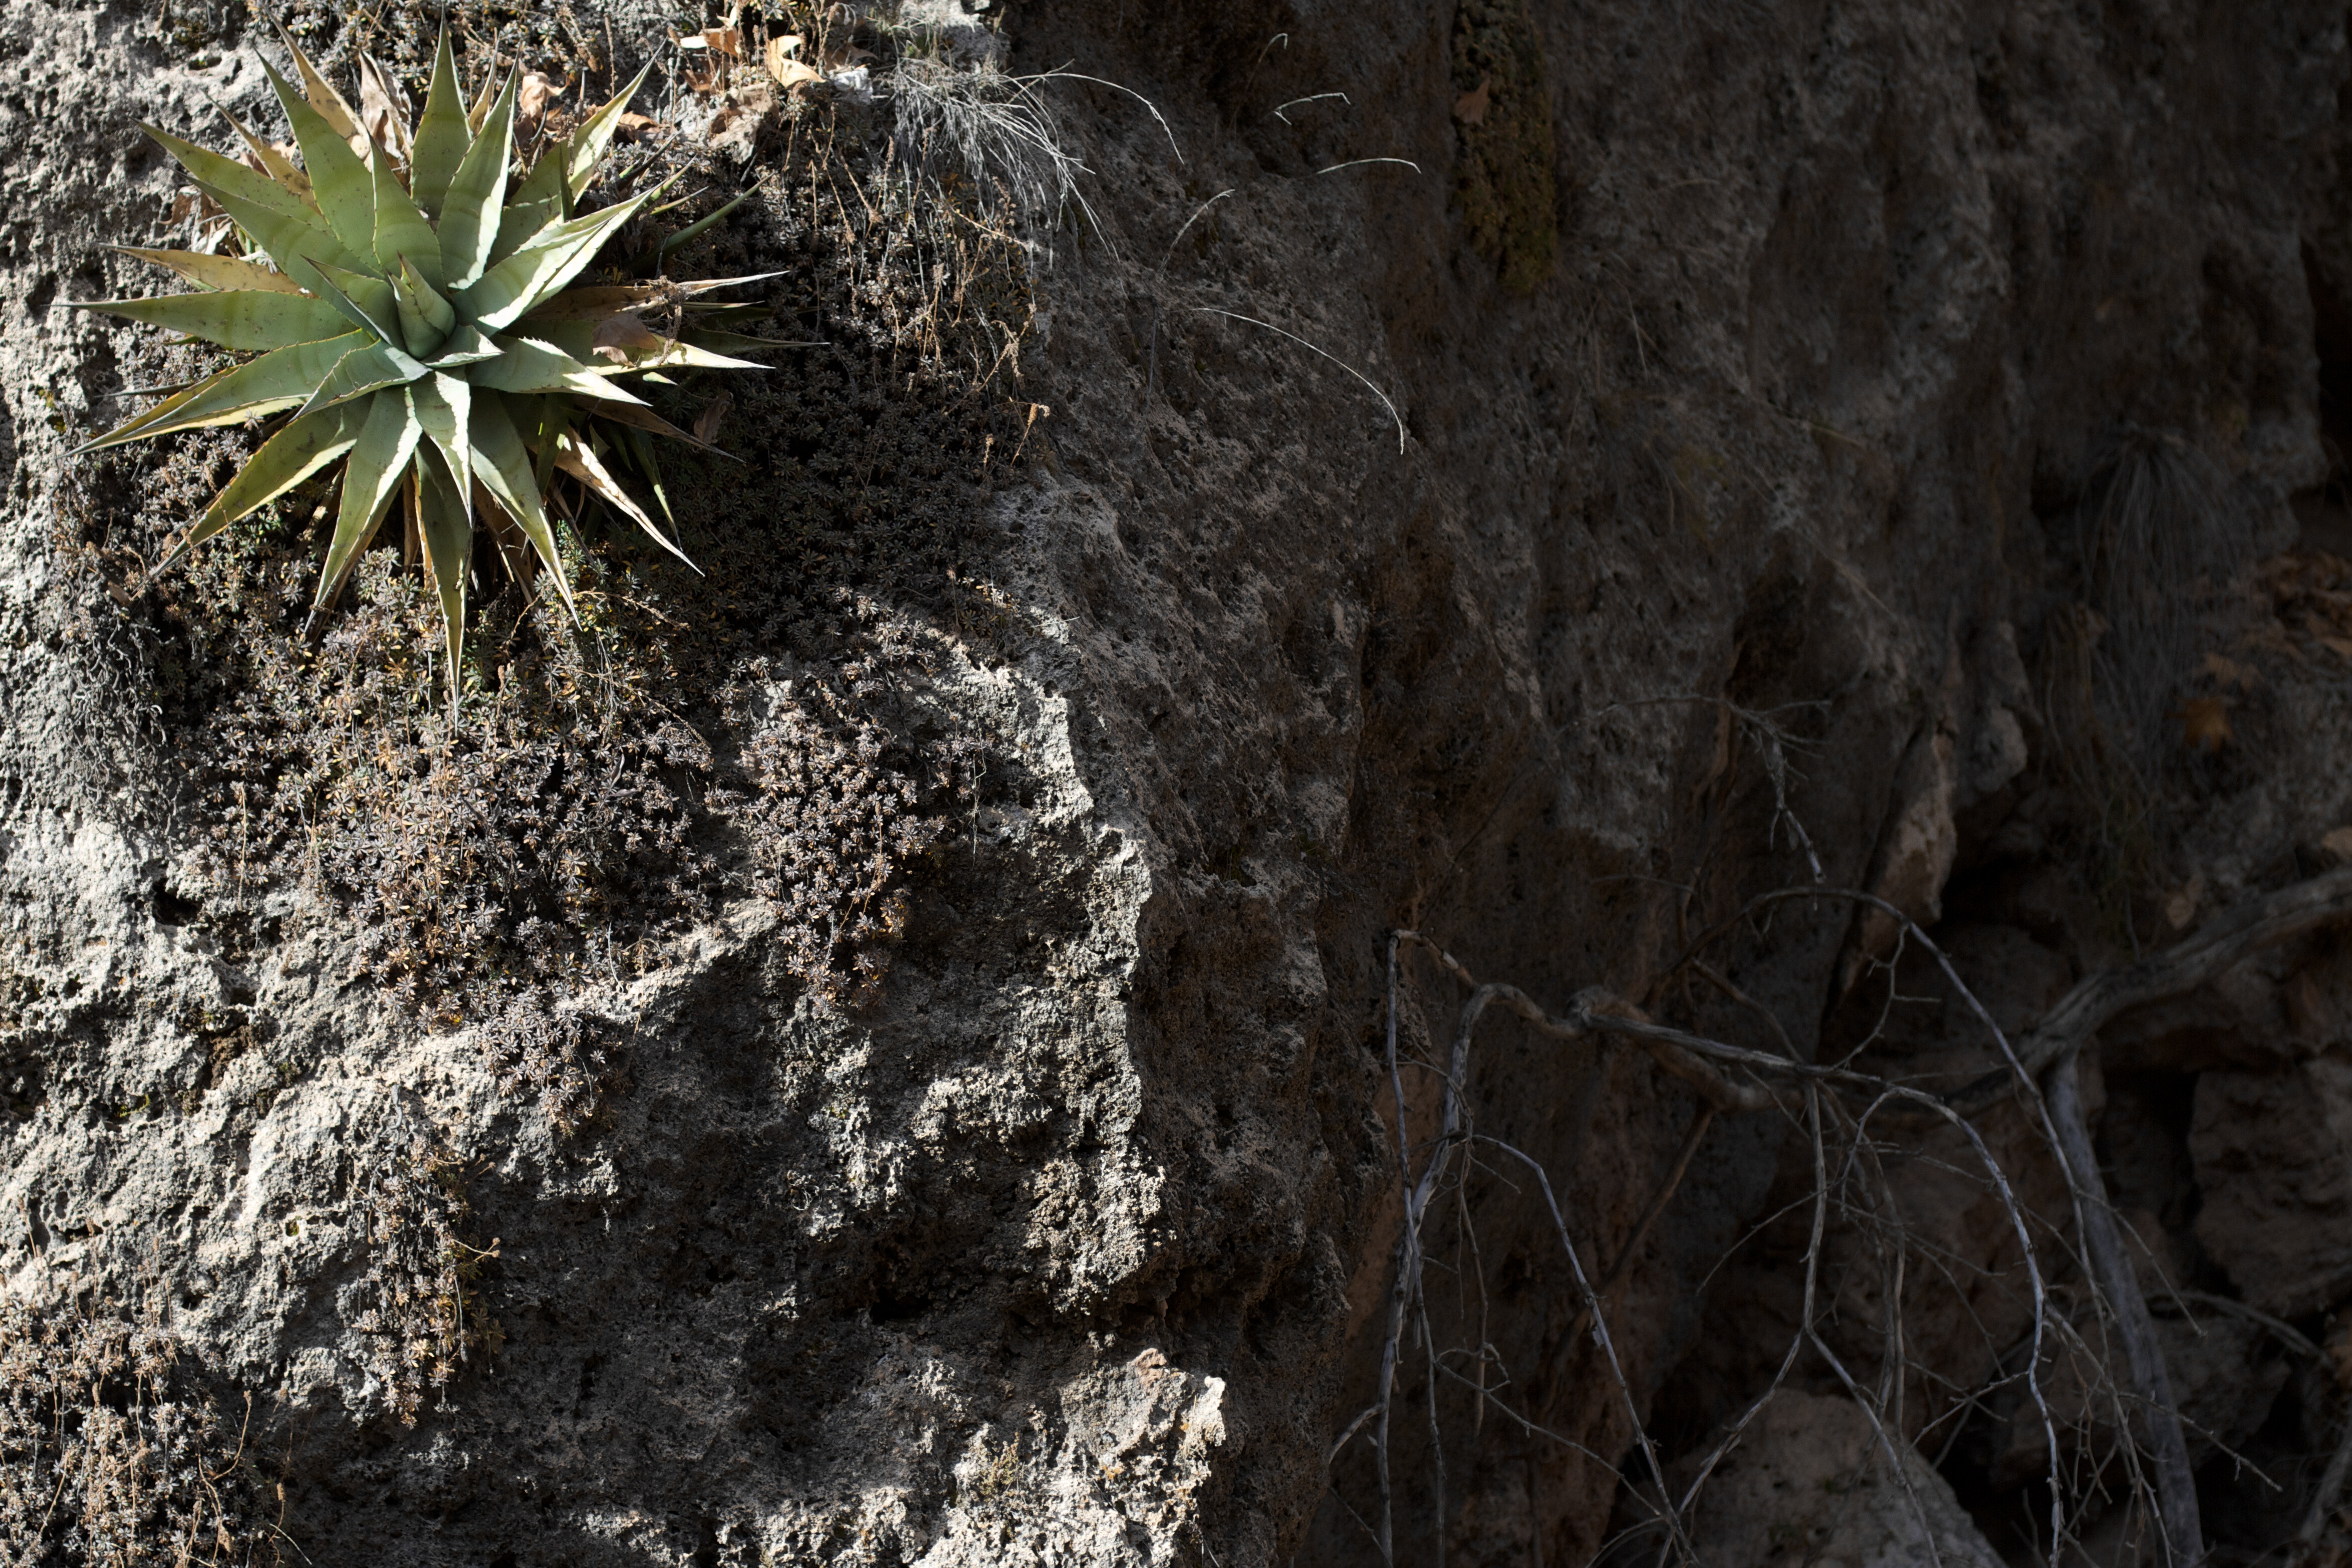
tree, nature, rock, plant, flower, trunk, soil, flora, geology, land plant